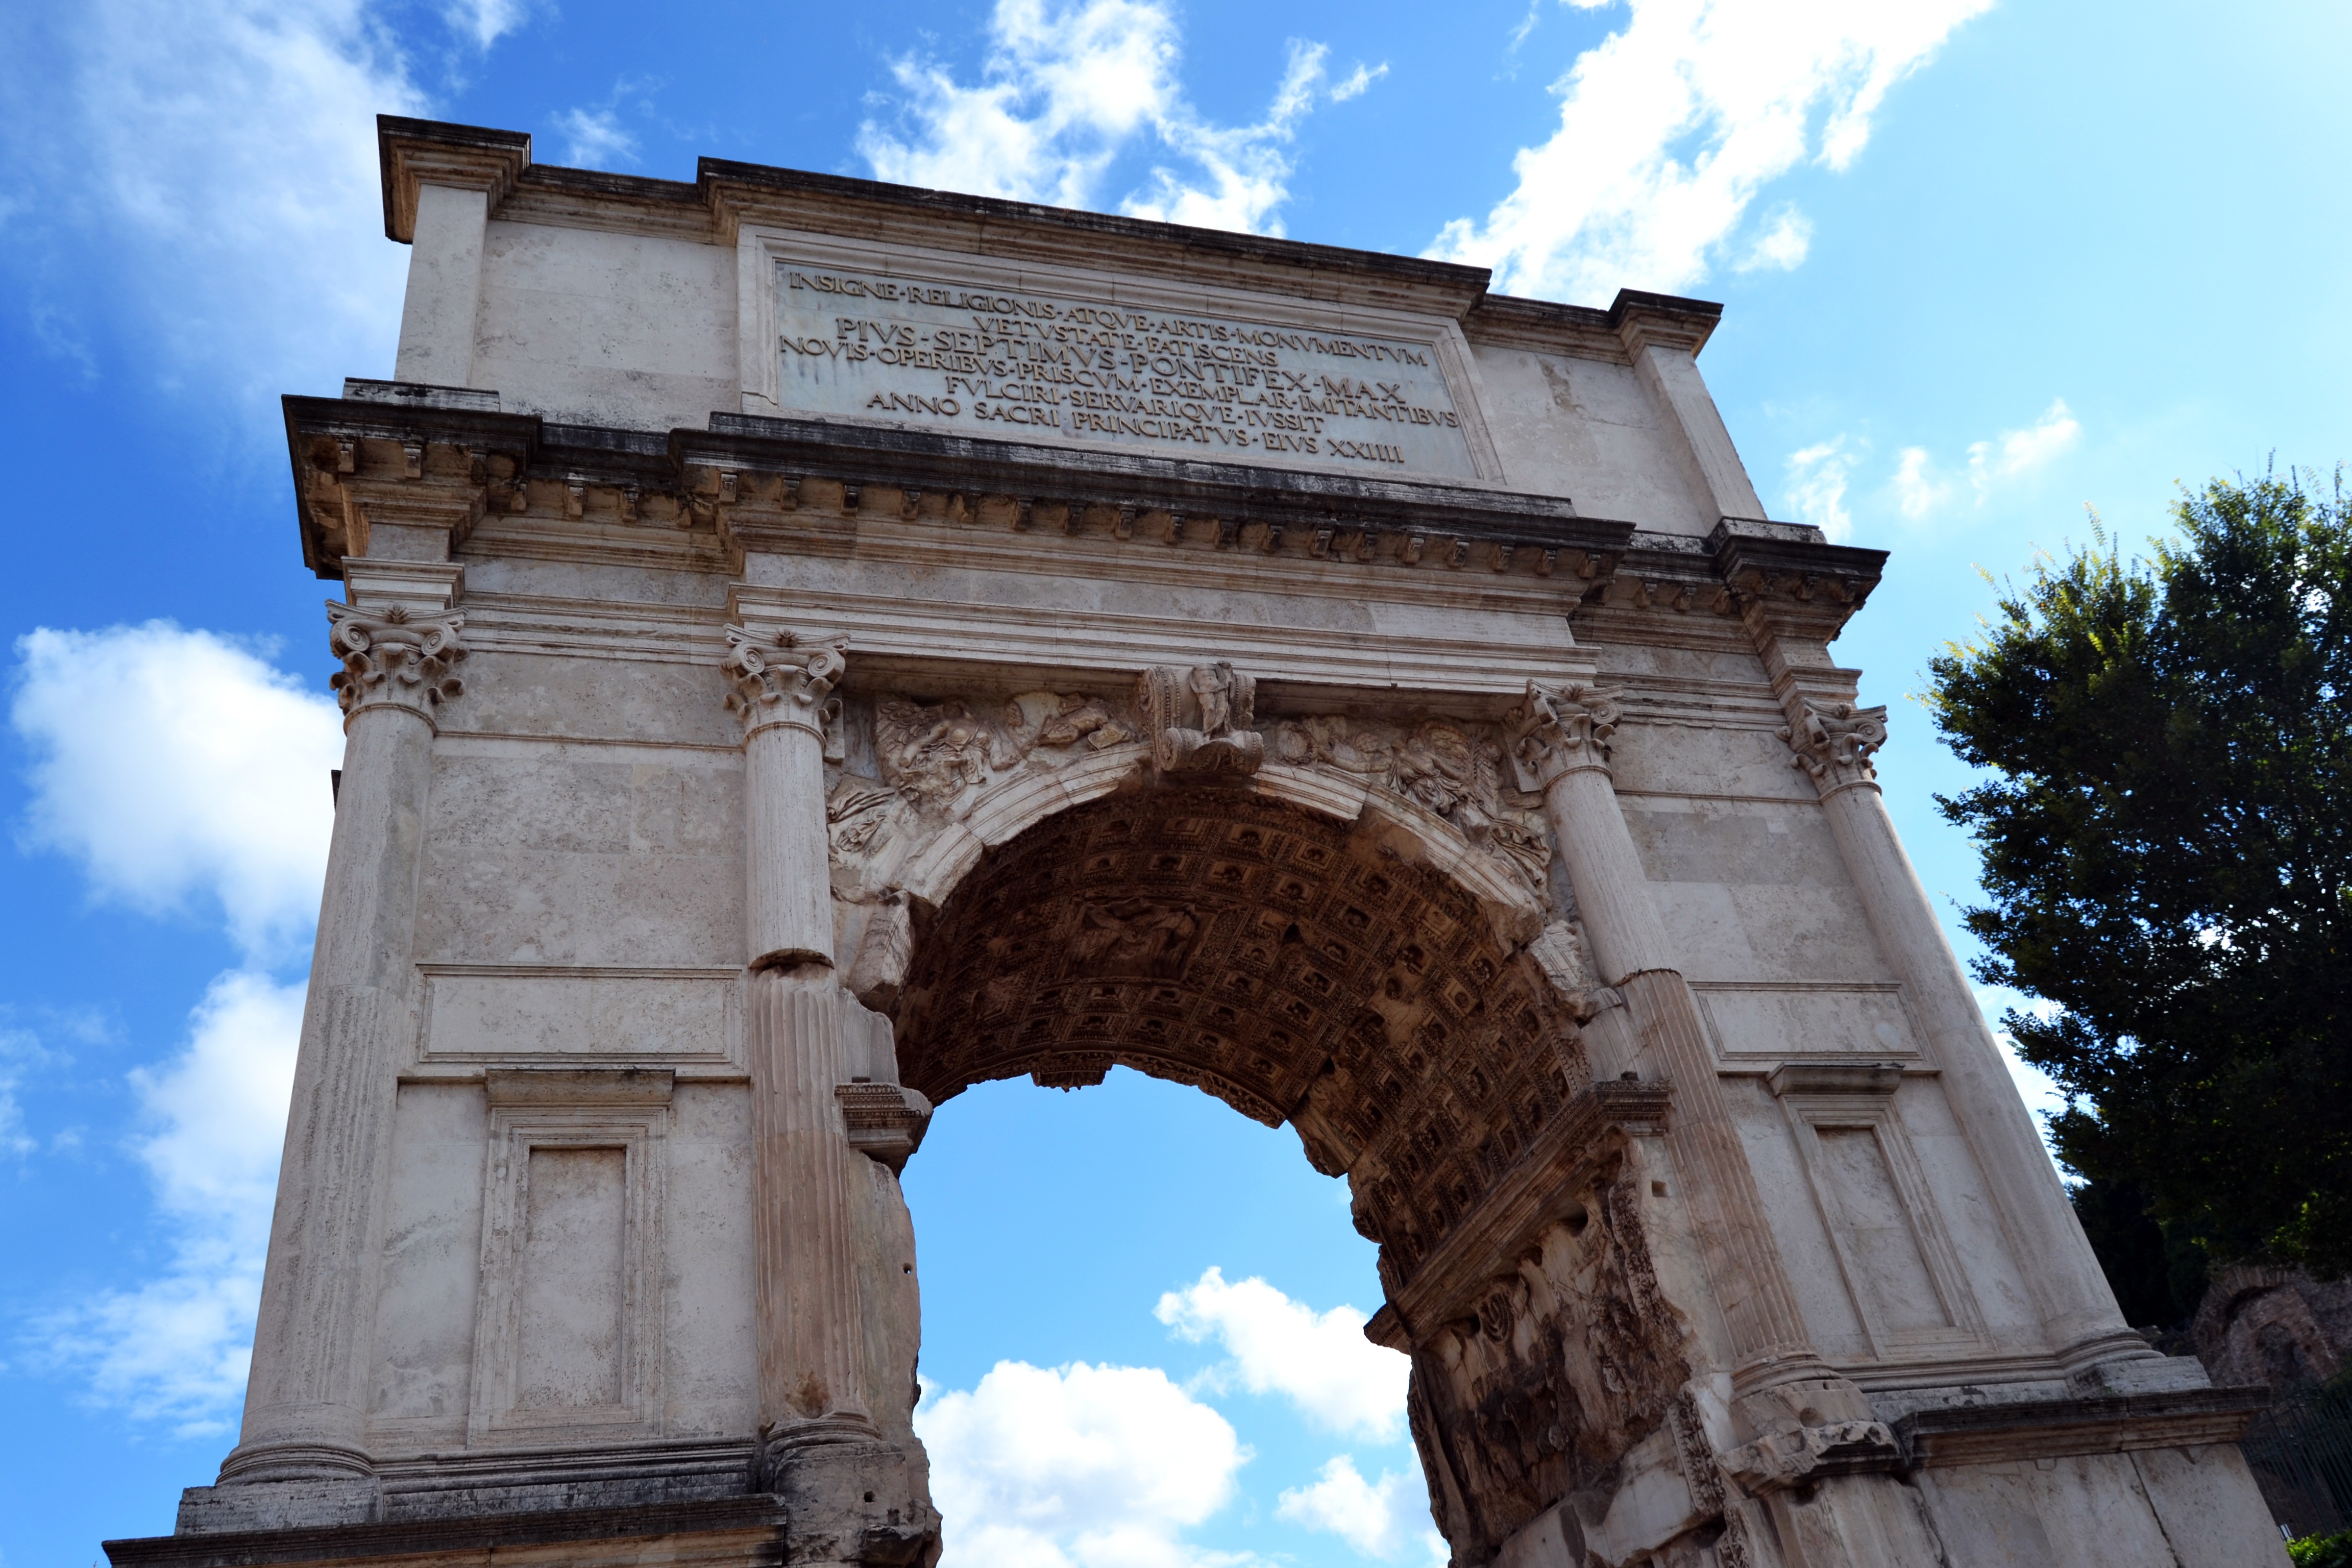
architecture, structure, monument, arch, column, tower, square, landmark, italy, facade, tourism, rome, ruins, sights, triumphal arch, ancient history, arch of titus